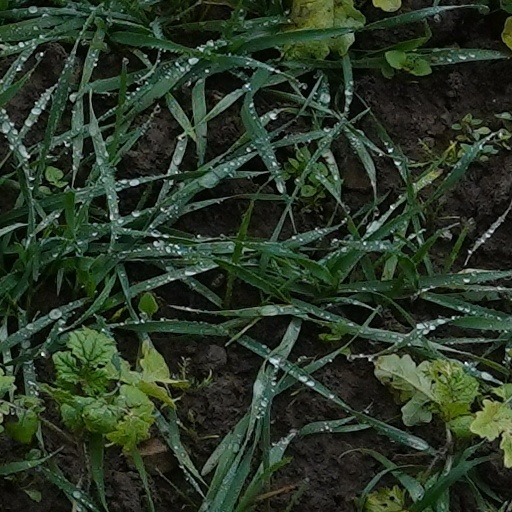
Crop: wheat